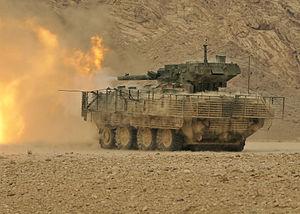
Le blindage cage est un type de blindage militaire destiné à la protection contre les attaques de roquettes antichar.
Le Stryker Mobile Gun System est un véhicule de support d'infanterie équipé d'un canon de char Royal Ordnance L7 de 105 mm. Il est basé sur le LAV III canadien. Il est en service dans les forces armées des États-Unis ; le Canada et d'autres pays ont envisagé de l'adopter.